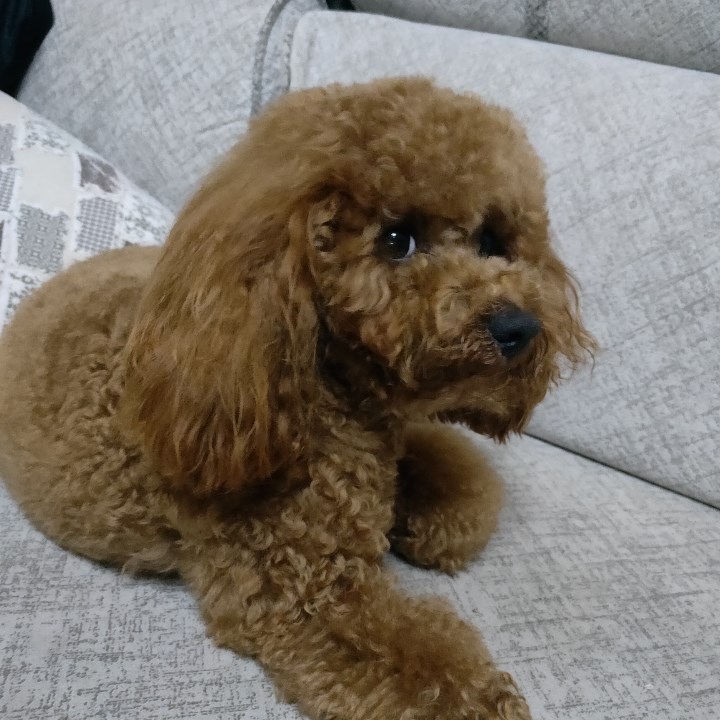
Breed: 7449-n000128-teddy